Leon Hadar

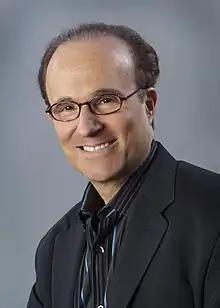
Leon Hadar (2005).

Leon Hadar, is a global affairs analyst, journalist, blogger and author. A long-time critic of American policy in the Middle East, he is a former research fellow with the Cato Institute, and is currently a senior fellow with the Foreign Policy Research Institute , He has been a contributing editor for "The American Conservative" and for National Interest, has written for "Asia Times", "The Spectator", Quillette and Times of Israel and has served as a columnist for Haaretz and as a blogger for the "Huffington Post". Hadar has published numerous analyses and commentaries on U.S. global diplomatic and trade policies, with a special focus on the Middle East and East and South Asia. Hadar is the author of two books on U.S. policy in the Middle East, "Quagmire: America in the Middle East" (Cato Institute, 1992), and "Sandstorm: Policy Failure in the Middle East" (Palgrave Macmillan, 2005). Hadar also served as a foreign policy advisor to the Ron Paul 2008 presidential campaign. He has taught political science at University of Maryland College Park and is a former Senior Analyst at Wikistrat.